A Dead Man in Deptford

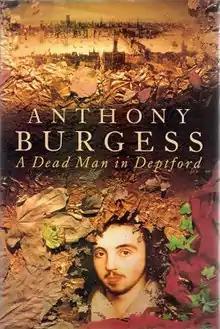
First edition

A Dead Man in Deptford is a 1993 novel by Anthony Burgess, the last to be published during his lifetime. It depicts the life and character of Christopher Marlowe, a renowned playwright of the Elizabethan era.